Intelectin

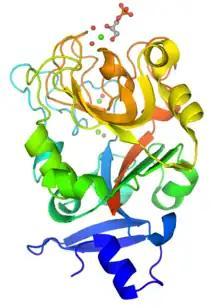
Monomeric structure of XEEL-CRD with bound D-glycerol 1-phosphate. The protein is colored using a blue-red gradient from the N- to the C- terminus. Calcium ions are shown as green spheres and the coordinated water molecules are shown as red spheres.

Intelectins are lectins (carbohydrate-binding proteins) expressed in humans and other chordates. Humans express two types of intelectins encoded by ITLN1 and ITLN2 genes respectively. Several intelectins bind microbe-specific carbohydrate residues. Therefore, intelectins have been proposed to function as immune lectins. Even though intelectins contain fibrinogen-like domain found in the ficolins family of immune lectins, there is significant structural divergence. Thus, intelectins may not function through the same lectin-complement pathway. Most intelectins are still poorly characterized and they may have diverse biological roles. Human intelectin-1 (hIntL-1) has also been shown to bind lactoferrin, but the functional consequence has yet to be elucidated. Additionally, hIntL-1 is a major component of asthmatic mucus and may be involved in insulin physiology as well.